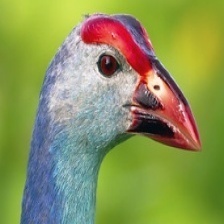
Species: PURPLE SWAMPHEN
Scientific name: PORPHYRIO PORPHYRIO
ImageNet parent category: european_gallinule